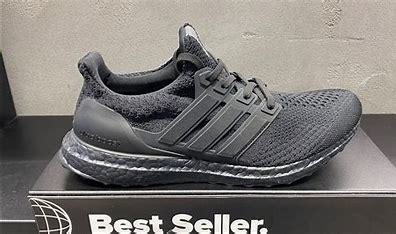
Brand: Adidas
Model: Ultraboost 5 DNA